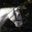
Label: horse